Urnäsch

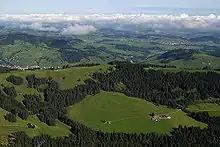
View from the Kronberg over Urnäsch and Hundwil.

Urnäsch has an area, , of . Of this area, 53.9% is used for agricultural purposes, while 41.1% is forested. Of the rest of the land, 3.4% is settled (buildings or roads) and the remainder (1.7%) is non-productive (rivers, glaciers or mountains).